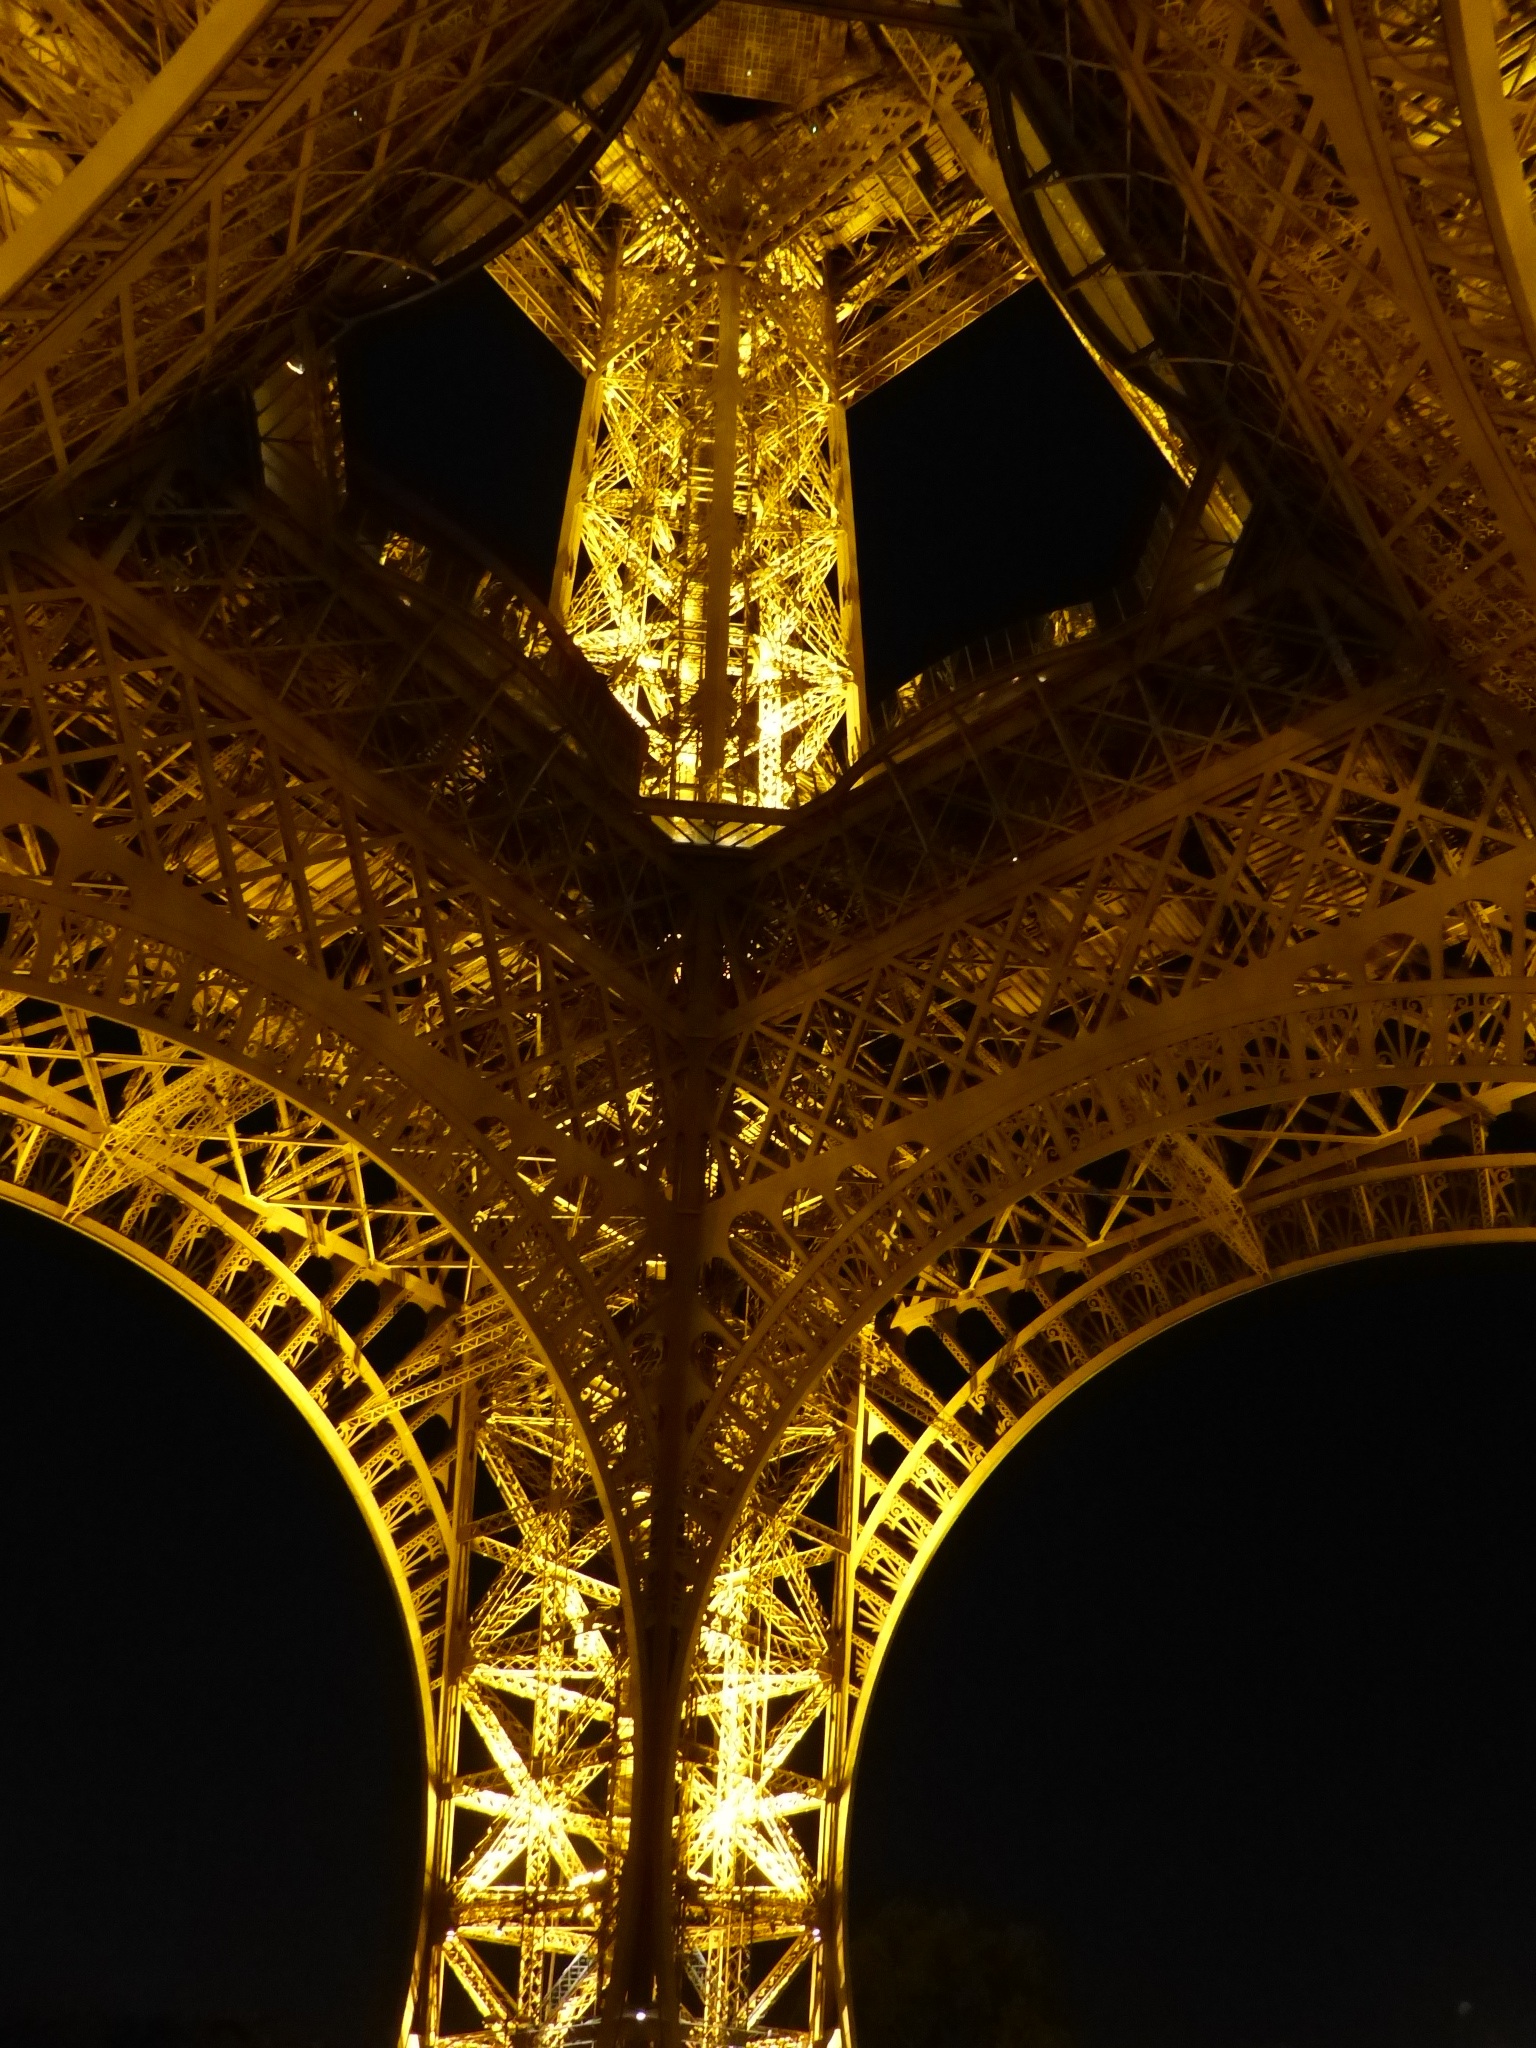
architecture, night, eiffel tower, paris, arch, lighting, lights, symmetry, ancient history